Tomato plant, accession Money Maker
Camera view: bottom (45 deg); turntable rotation: 270 degrees
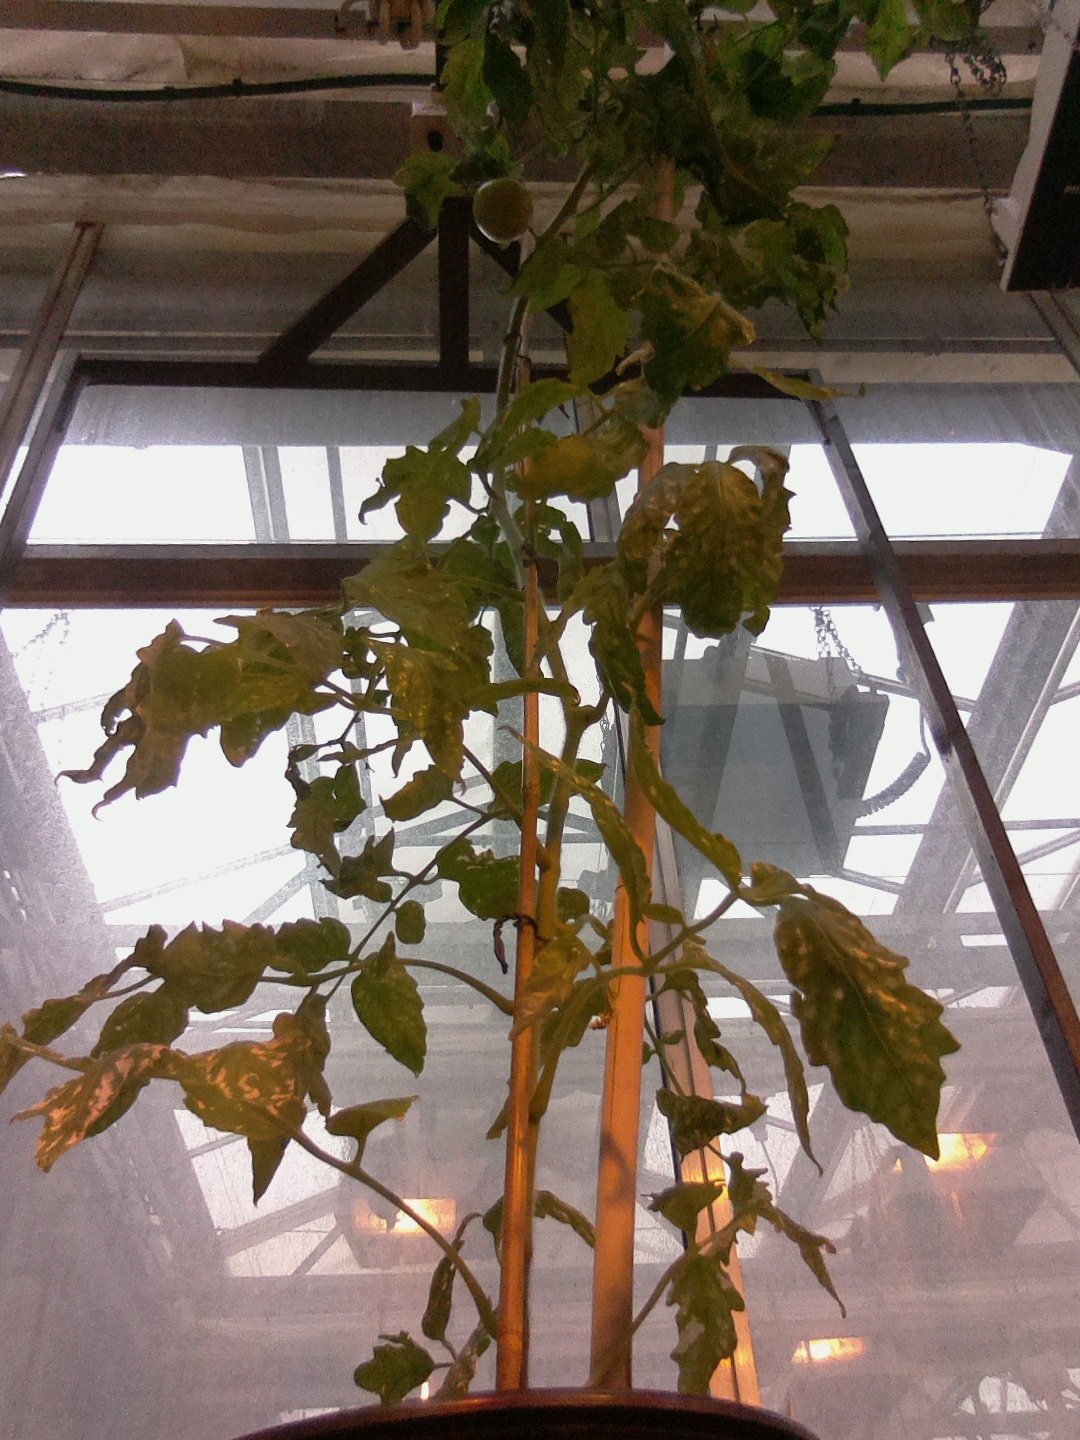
BBCH growth stage 73: 30%-40% of final fruit size